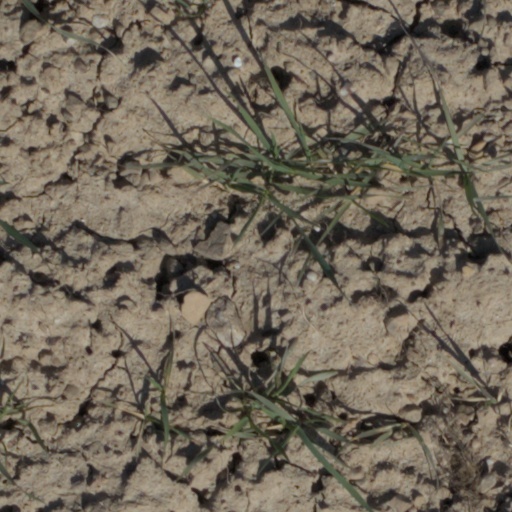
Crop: wheat